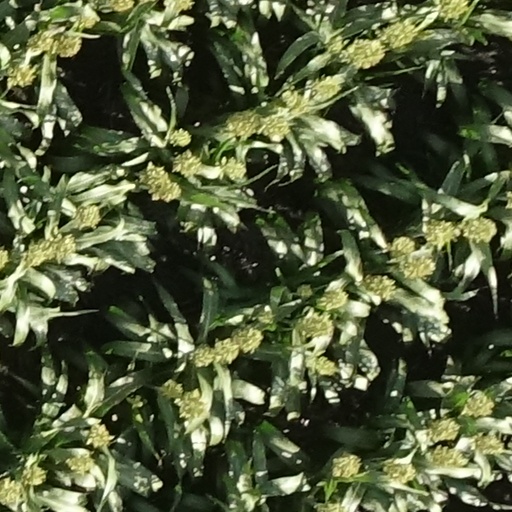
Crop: sorghum